Île des Morts

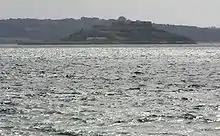

Île des Morts ("Island of the Dead") is a 7-hectare island in the Bay of Roscanvel, to the south-west of the roadstead of Brest, between the Quélern peninsula and Île Longue. It is 26m above sea level at its highest point.